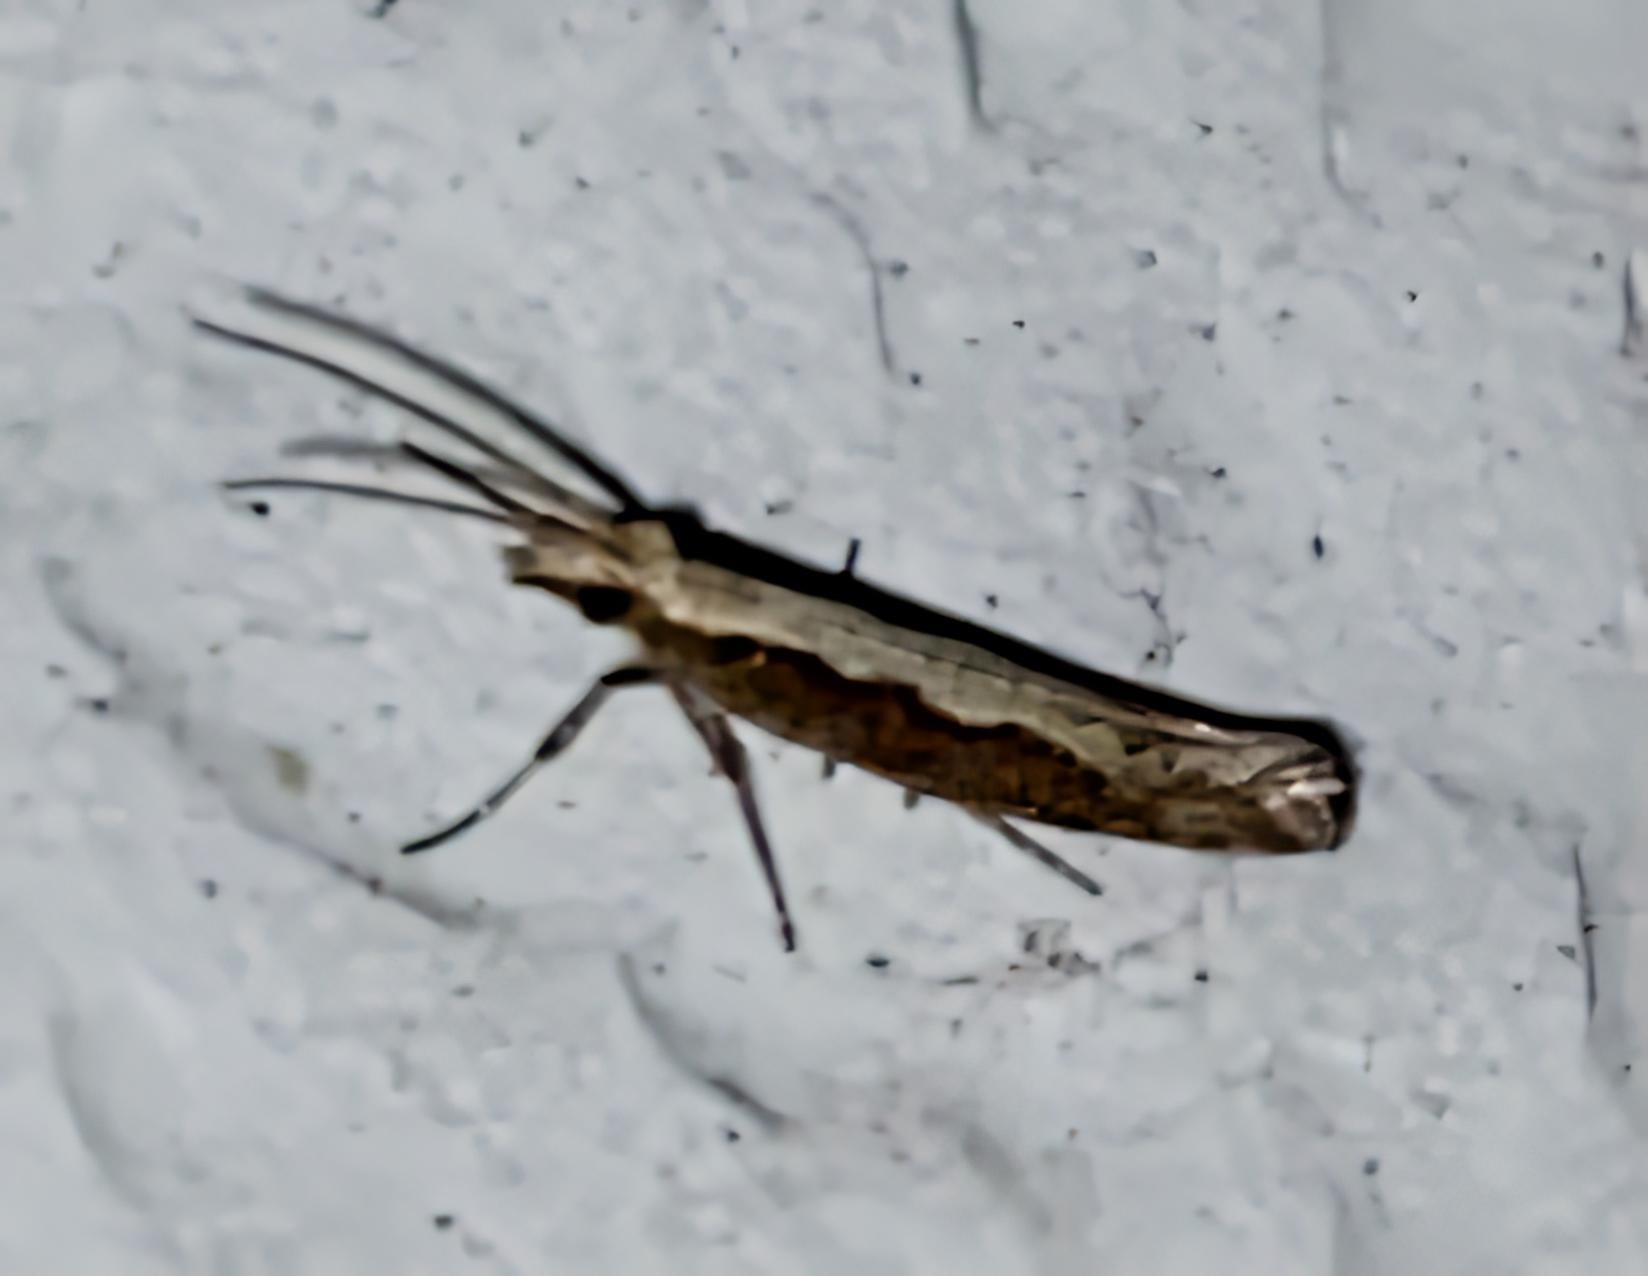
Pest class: diamondback_moth